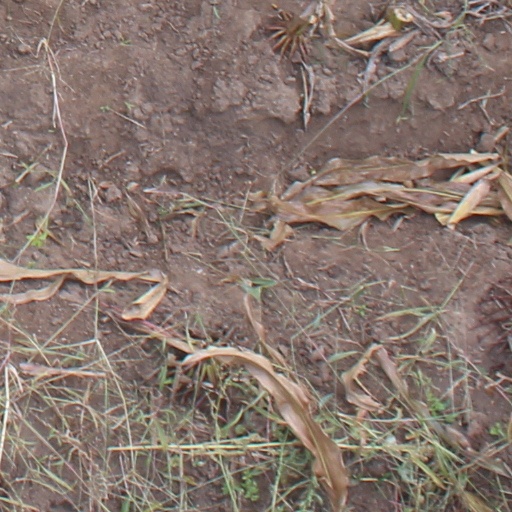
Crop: maize; corn